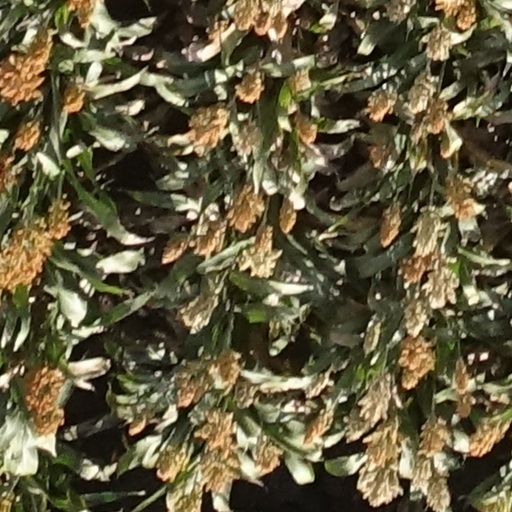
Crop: sorghum